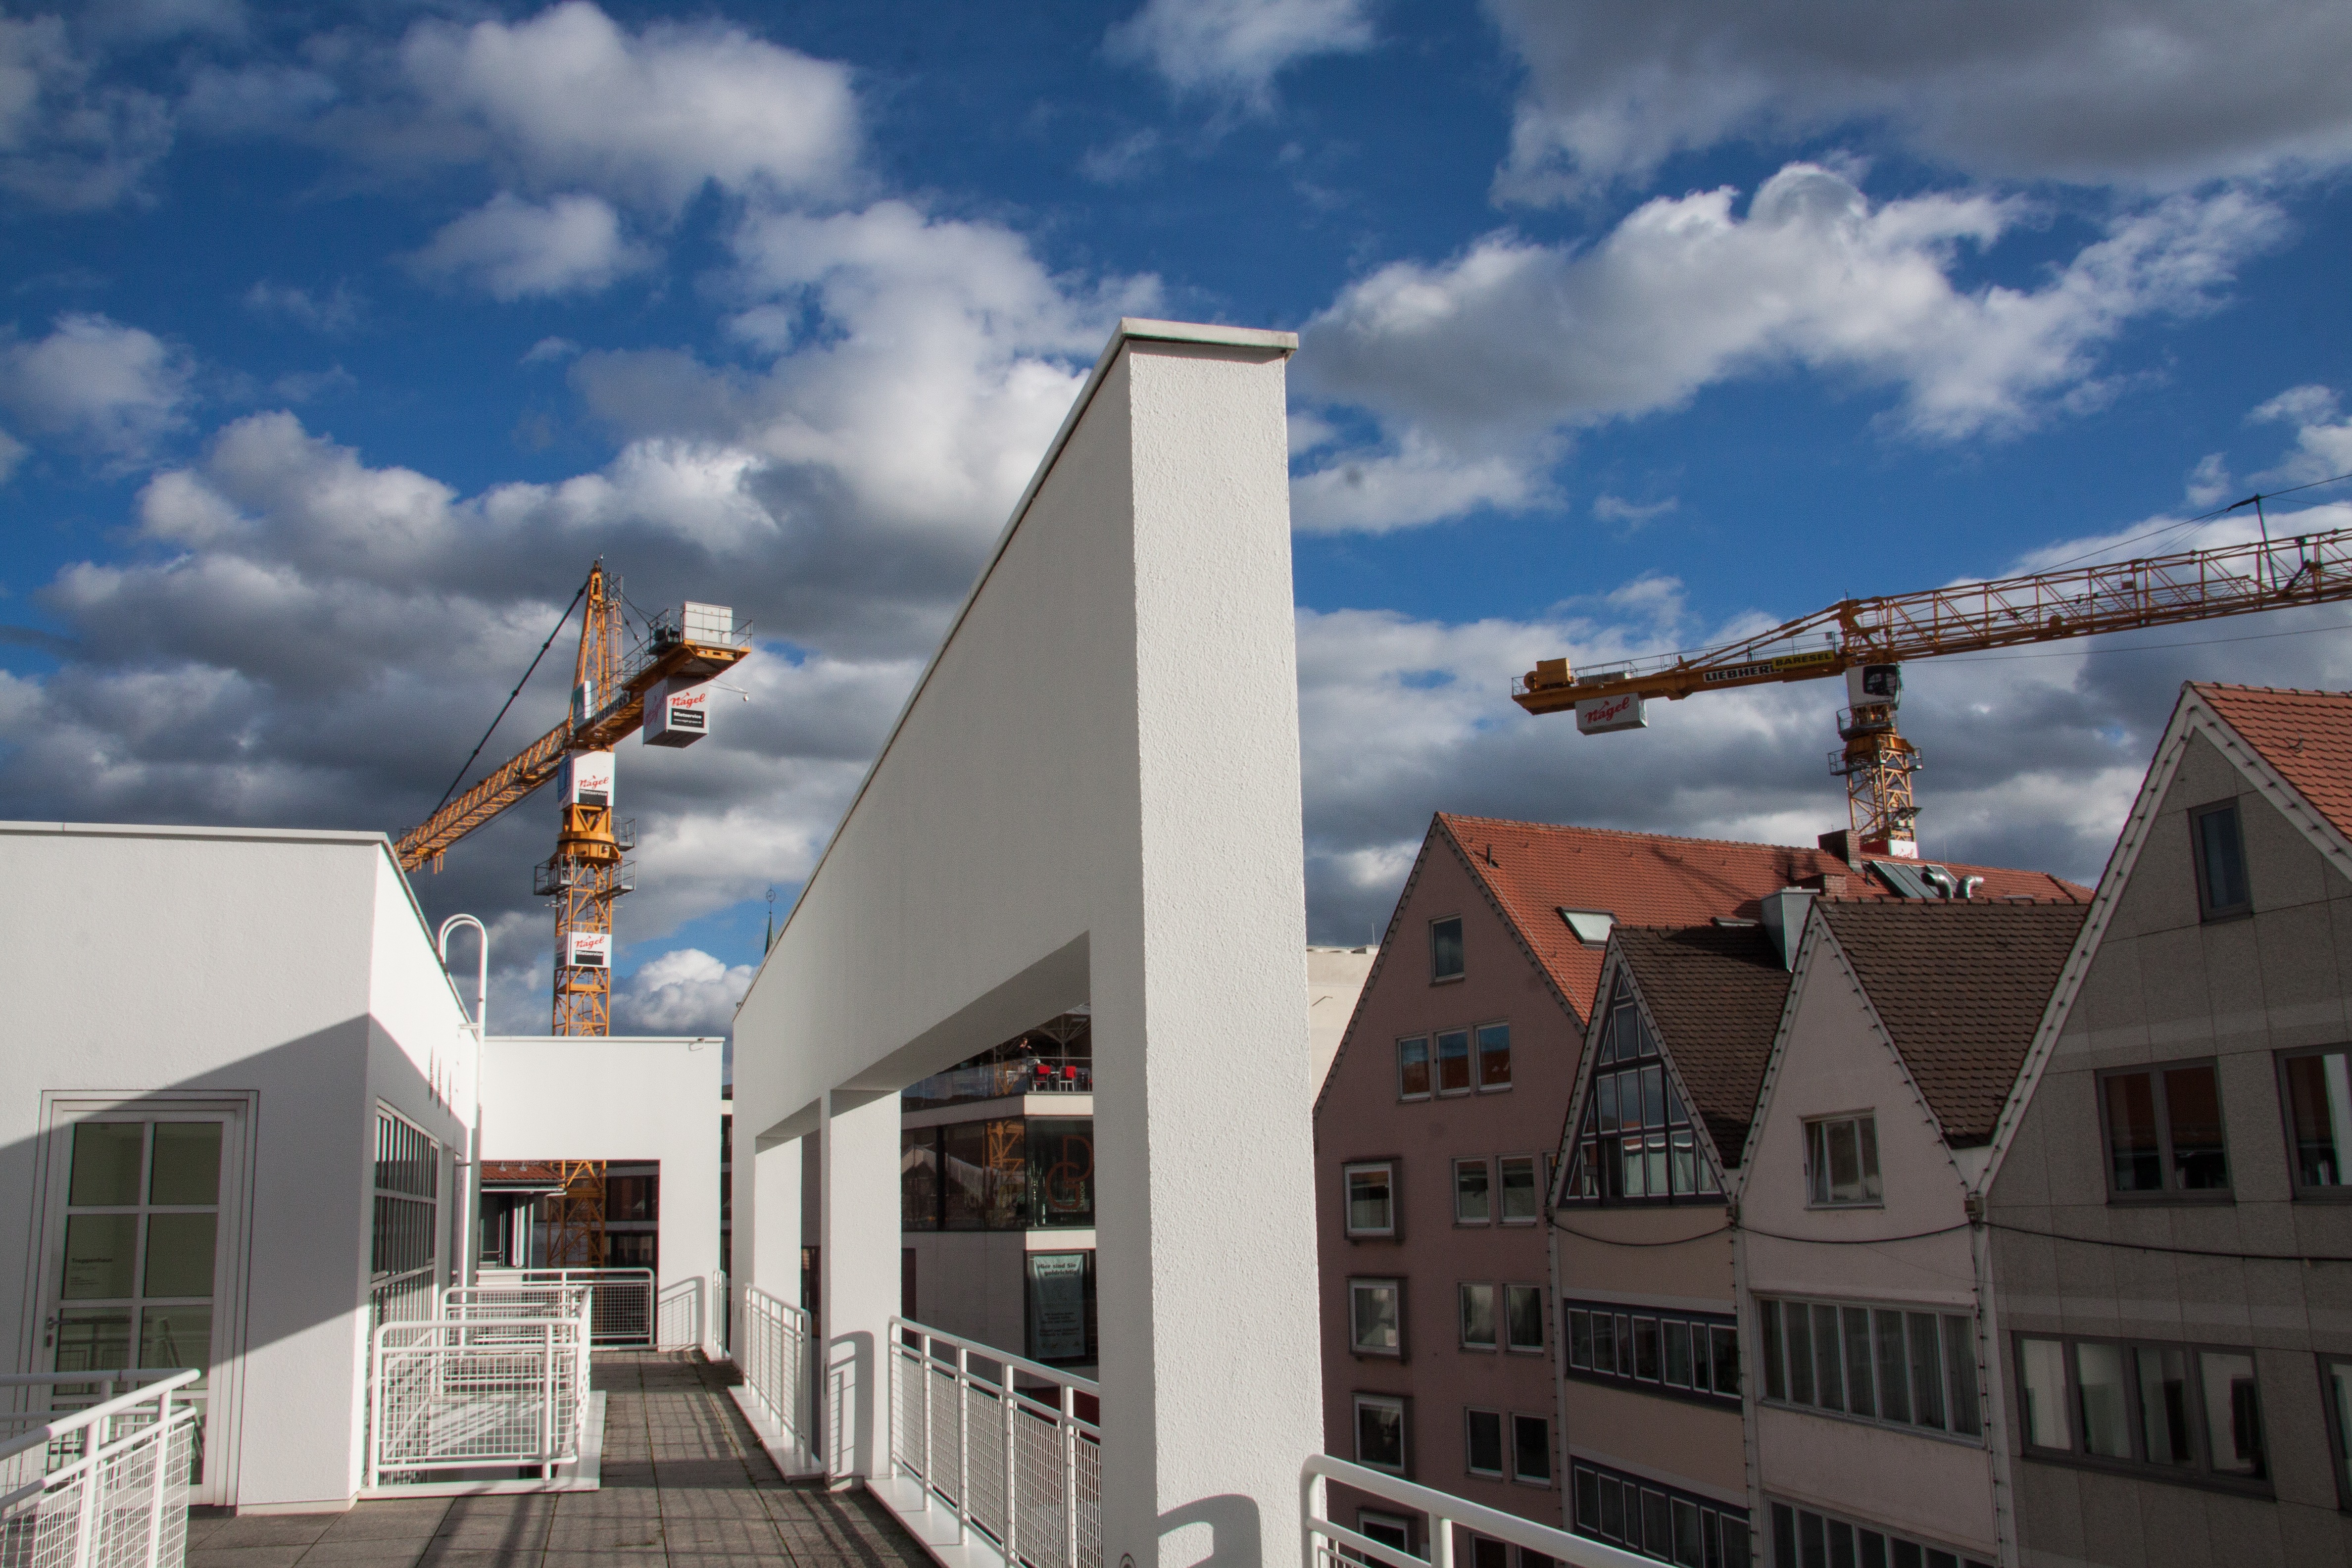
architecture, sky, house, window, roof, building, home, architect, facade, property, blue, modern, clouds, cranes, crane, ulm, real estate, gable, daylighting, residential area, richard meier, meier building, star architect